Manoj Kumar

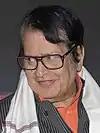
Kumar in 2007

Harikrishan Giri Goswami, professionally known as Manoj Kumar (24 July 1937 – 4 April 2025), was an Indian actor, director, screenwriter, lyricist and editor who worked in the Hindi cinema. In a career spanning over four decades, he worked in 54 films.